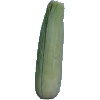
Label: corn_husk